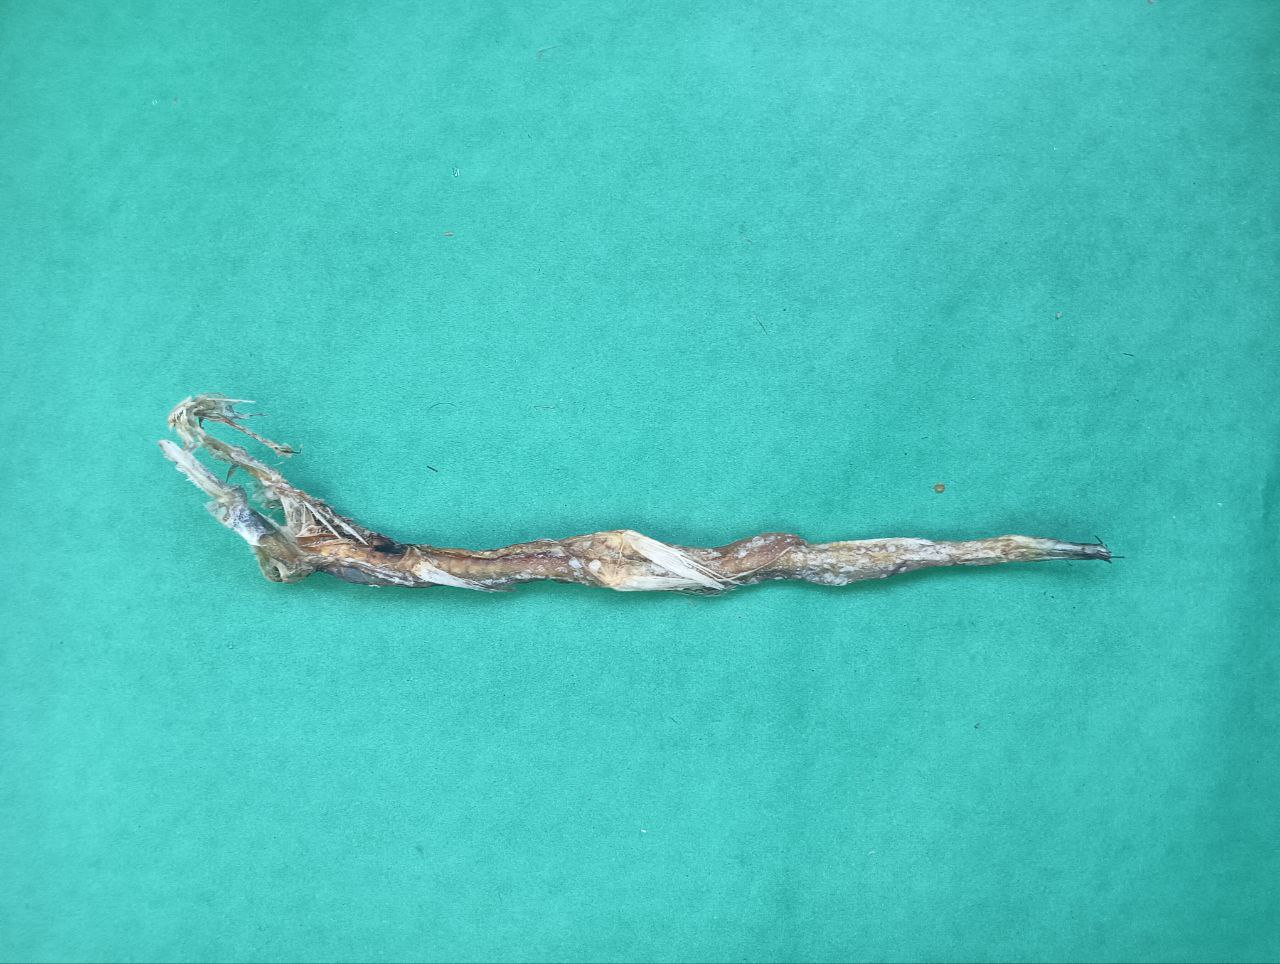
Species: Loitta